British Airways Helicopters

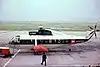
BEA Helicopters Sikorsky S-61N, 1964

A separate company was formed in 1964 as BEA Helicopters Limited and operated the first service between Penzance and the Scilly Islands on 1 May 1964 with a Sikorsky S-61. The airline expanded into offshore oil & gas support flights from July 1965, from an operating base at Beccles Airfield, in Suffolk. Operations from Aberdeen Airport started in July 1967 and in 1971 from Sumburgh Airport.